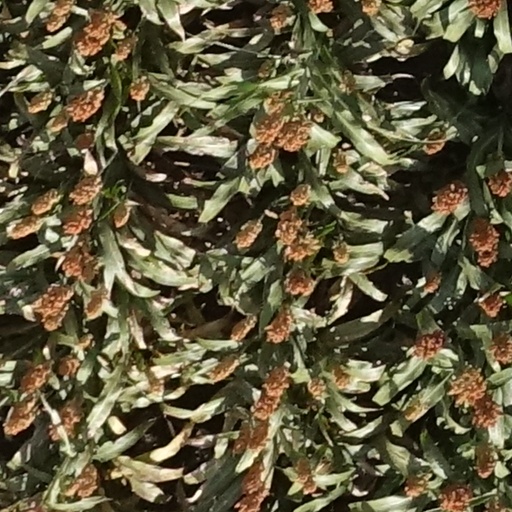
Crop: sorghum